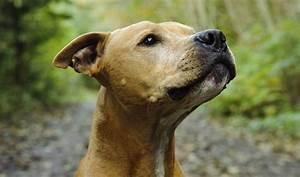
dog